George Vincent (painter)

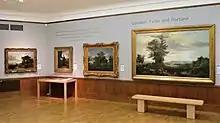
Works by the Norwich School of painters at the Norwich Castle Museum in 2019

At the end of the 17th century, other schools of painting had begun to form, associated with artists such as Francis Towne at Exeter and John Malchair at Oxford. Other centres of population outside London were creating art societies, whose painters and drawing masters influenced their pupils. Unlike those of the Norwich School, these artists did not benefit from wealthy merchants and landed gentry demonstrating their patriotism by acquiring picturesque paintings of the English countryside. The Norwich Society of Artists, the first group of its kind to be created since the formation of the Royal Academy in 1768, was remarkable in acting in its members' interests for 30 yearsa longer period than for any other similar group.